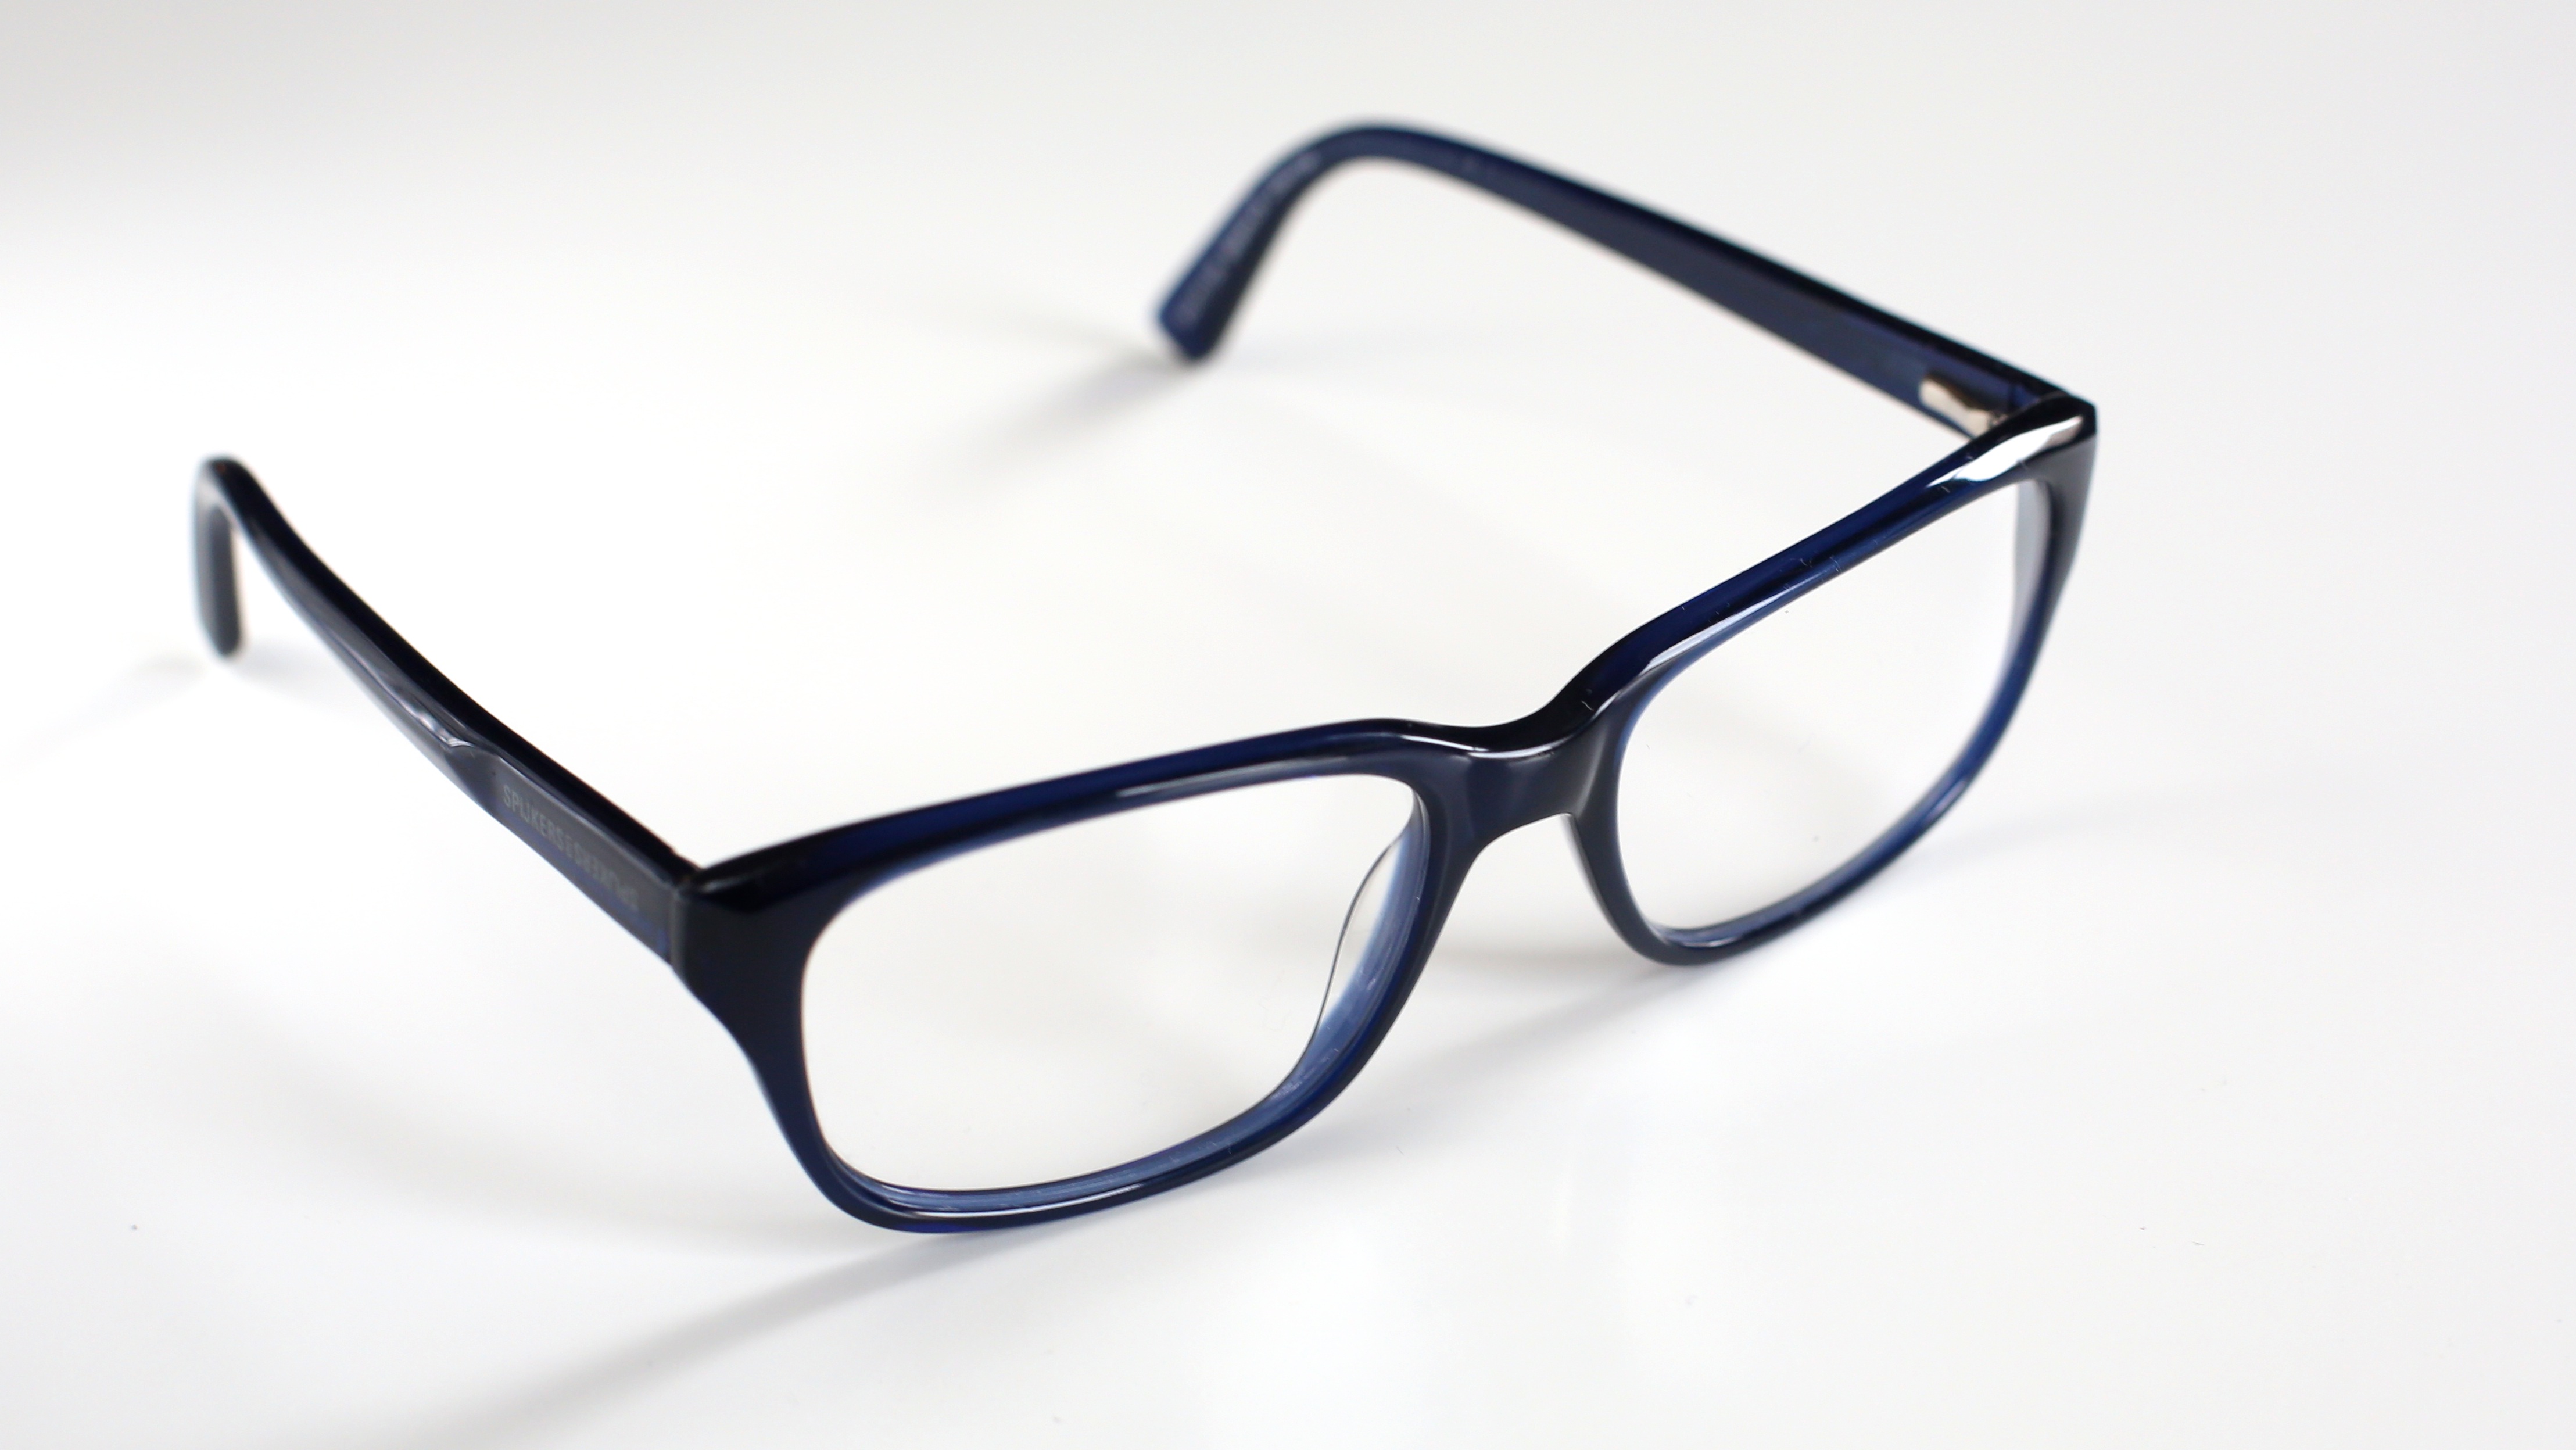
blue, glasses, goggles, eyewear, reading glasses, vision care